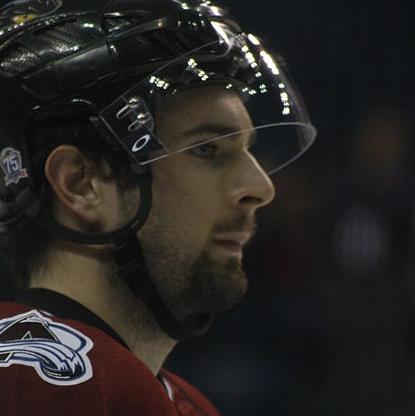
Age: 18